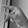
ASL letter: P